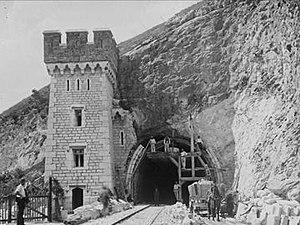
l'élargissement du tunnel de Brison en 1901 pour la construction de la deuxième voie et construction de la tour Sud.
Le tunnel de Brison est un tunnel ferroviaire situé en France sur le territoire de la commune de Brison-Saint-Innocent, dans le département de la Savoie en région Rhône-Alpes.